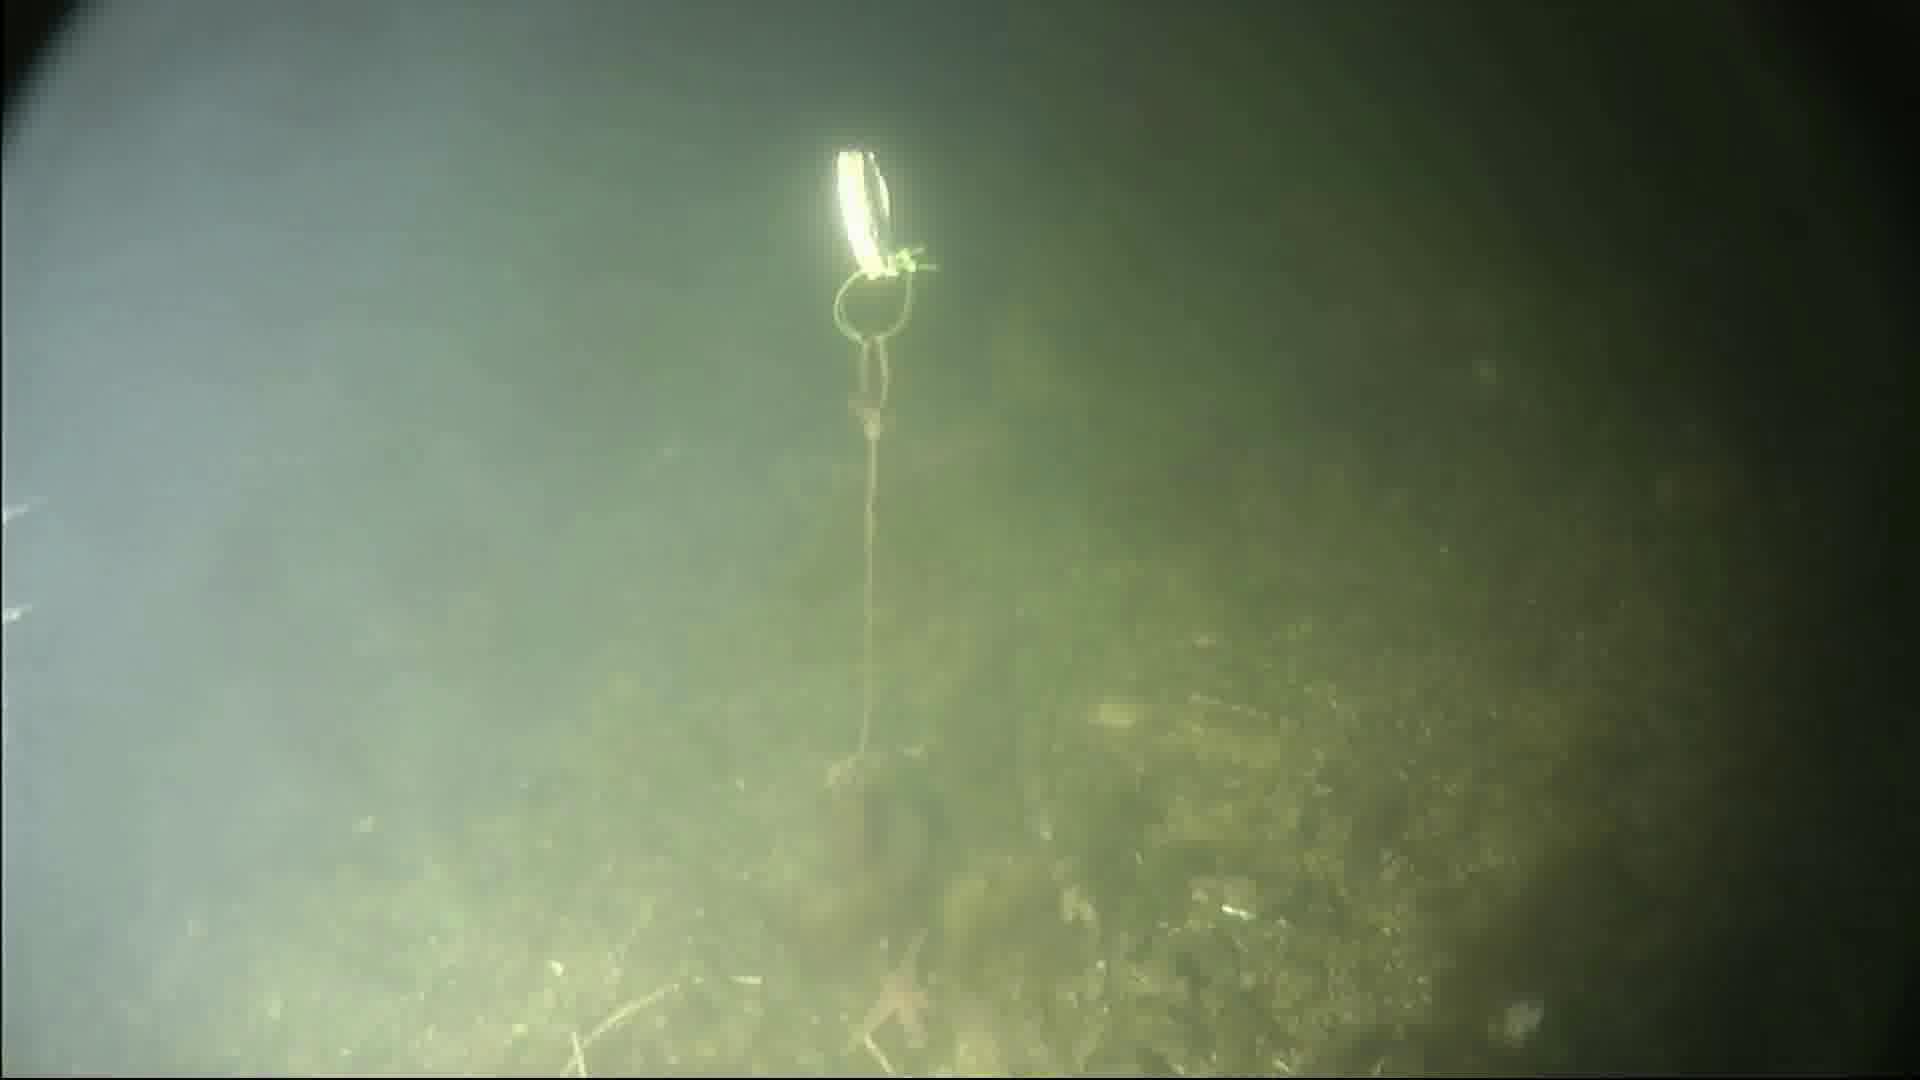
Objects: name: small_fish
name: starfish
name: crab